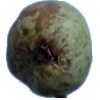
Label: Pear Stone 1